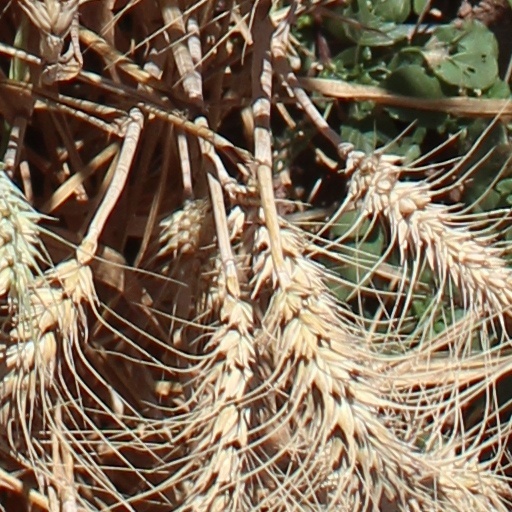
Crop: wheat